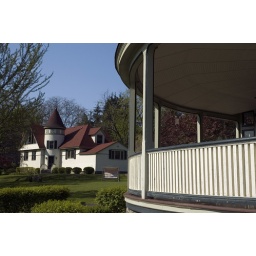
Front porch and carriage house of the Idlewilde Inn bed and breakfast in Watkins Glen, NY